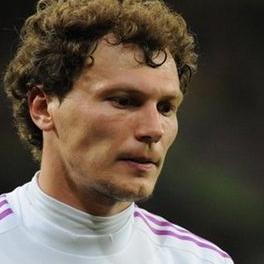
Age: 27